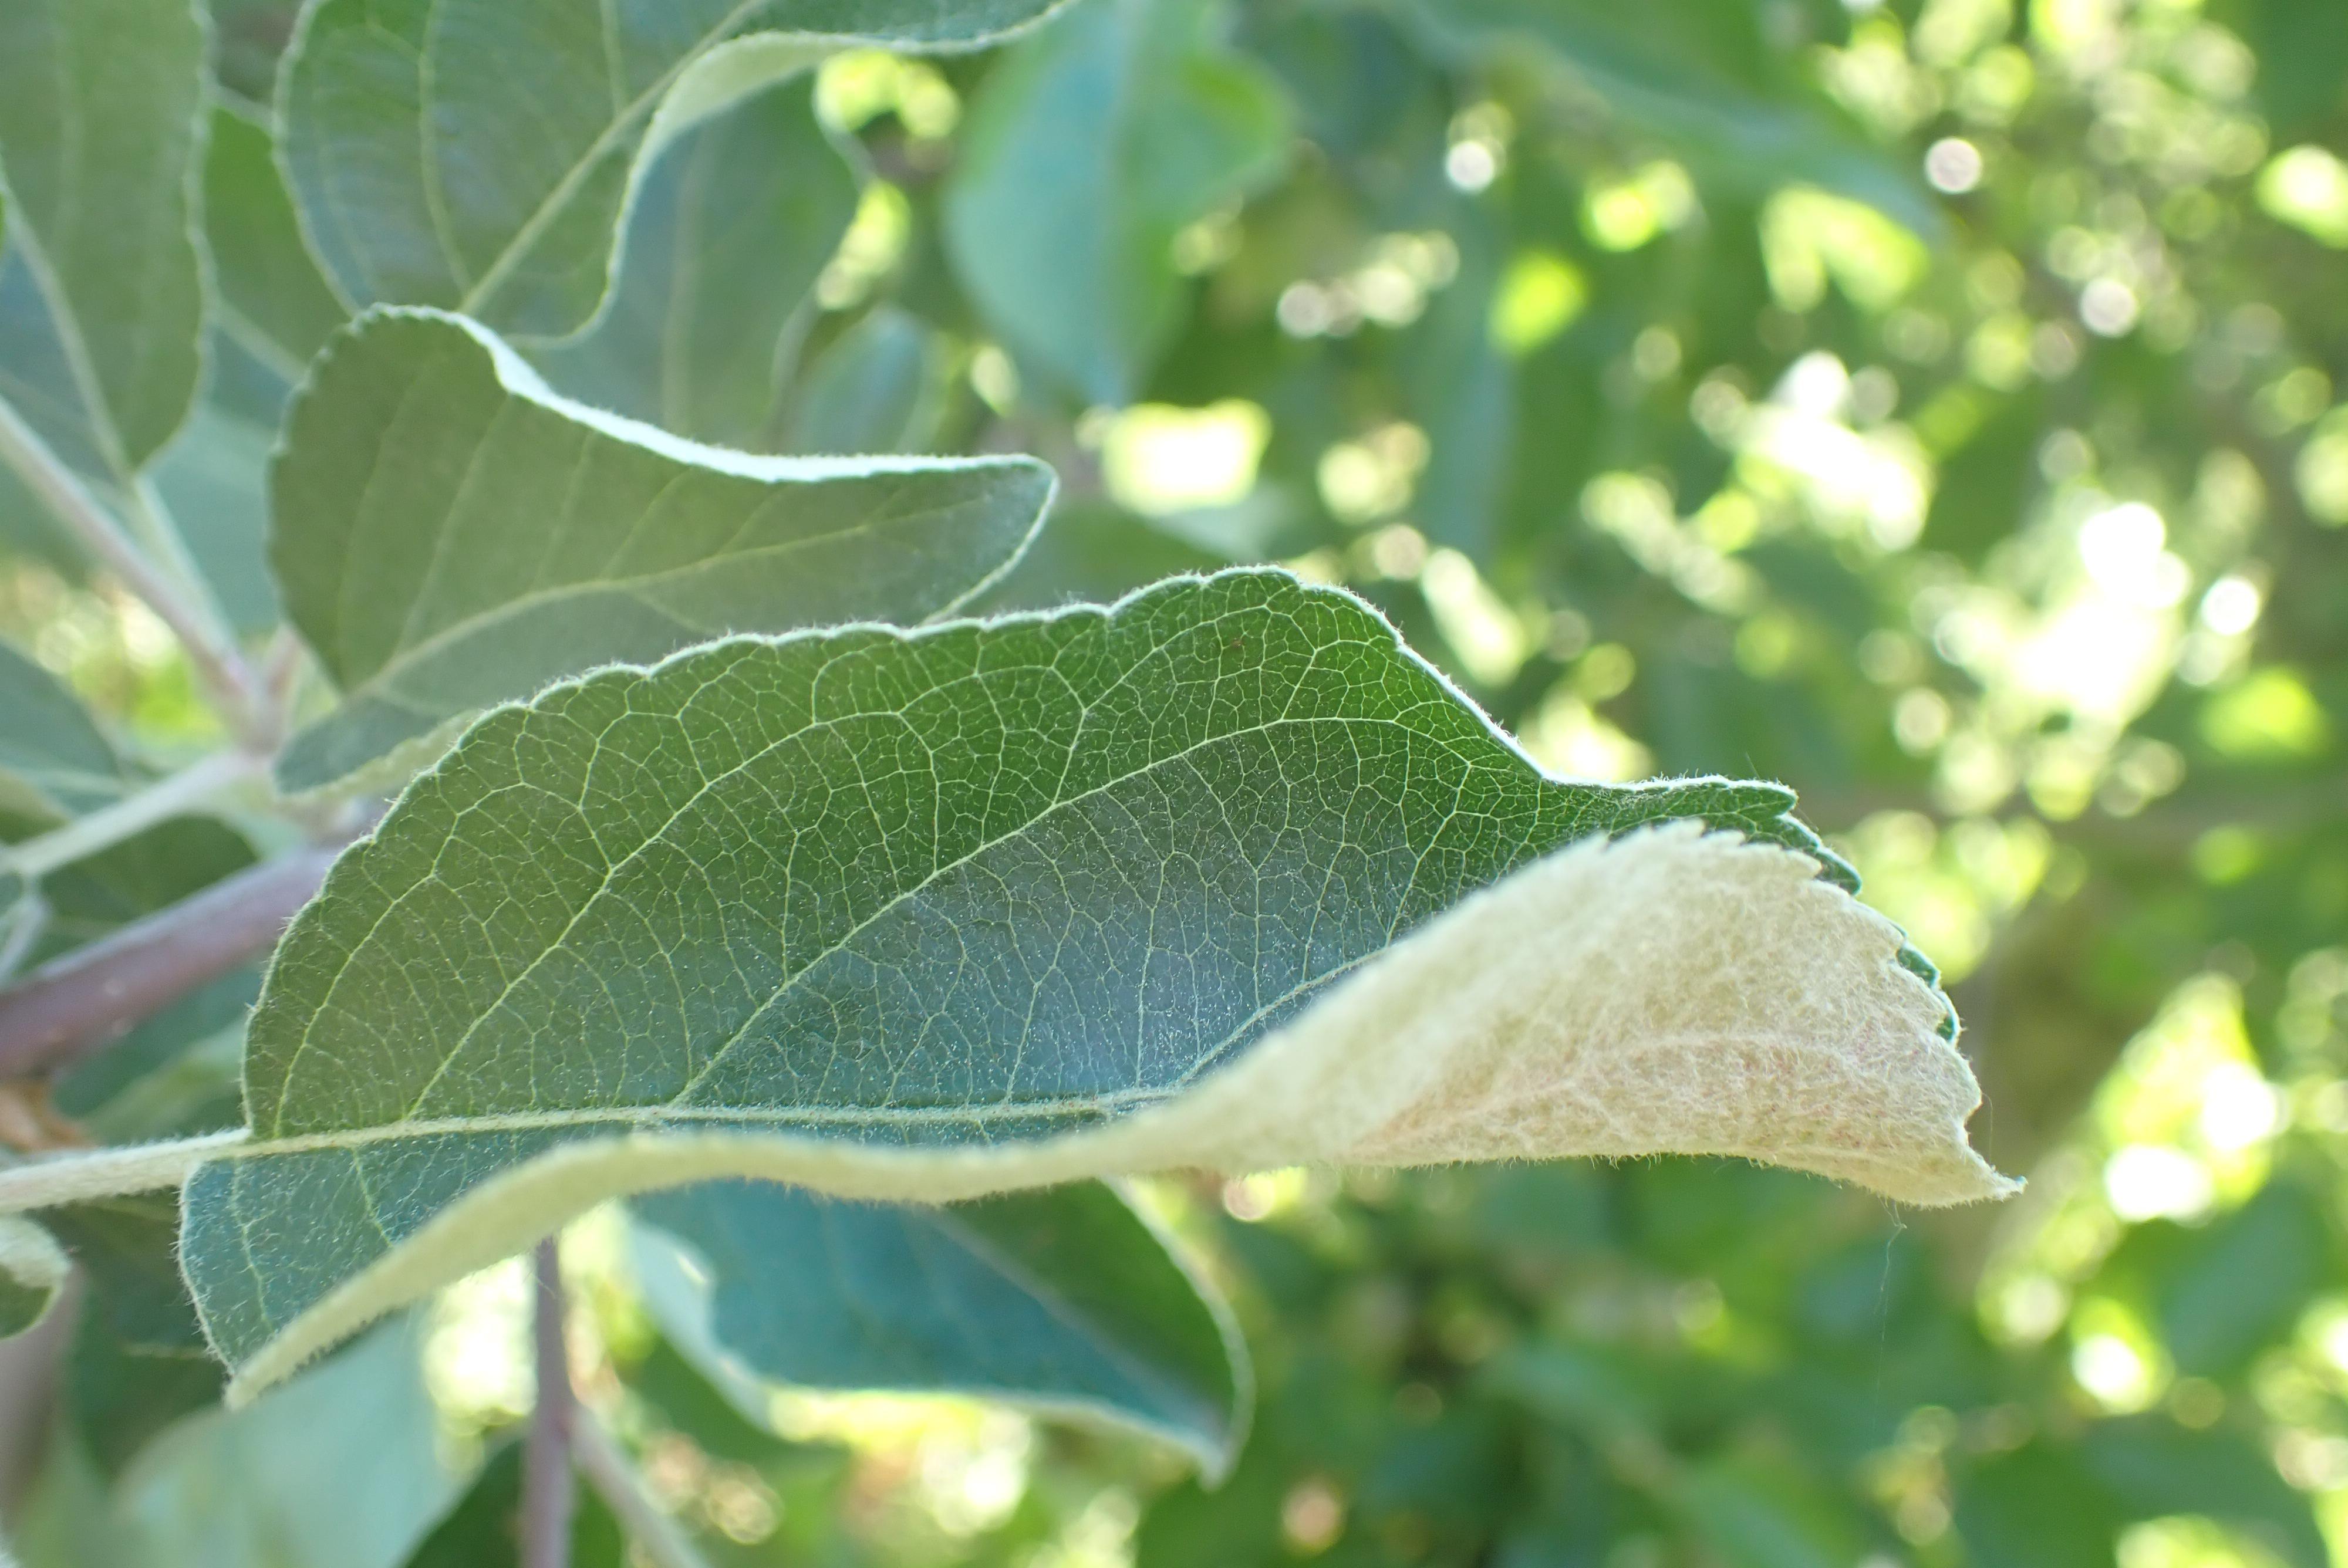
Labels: healthy